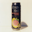
Label: can